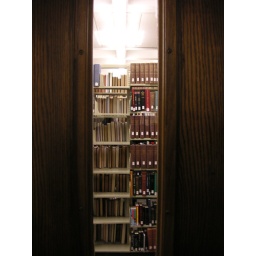
Looking through one of those slotted windows in a door in the library.